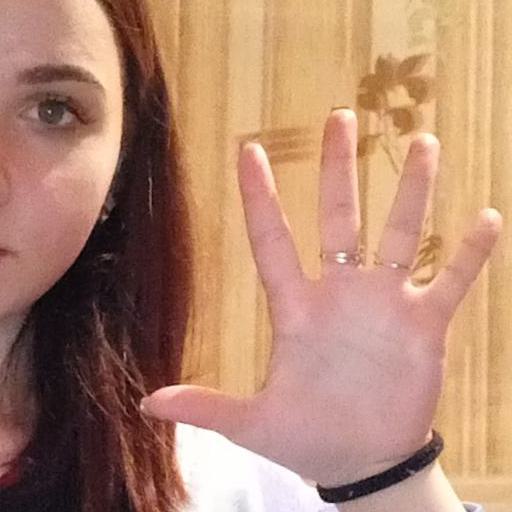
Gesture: palm